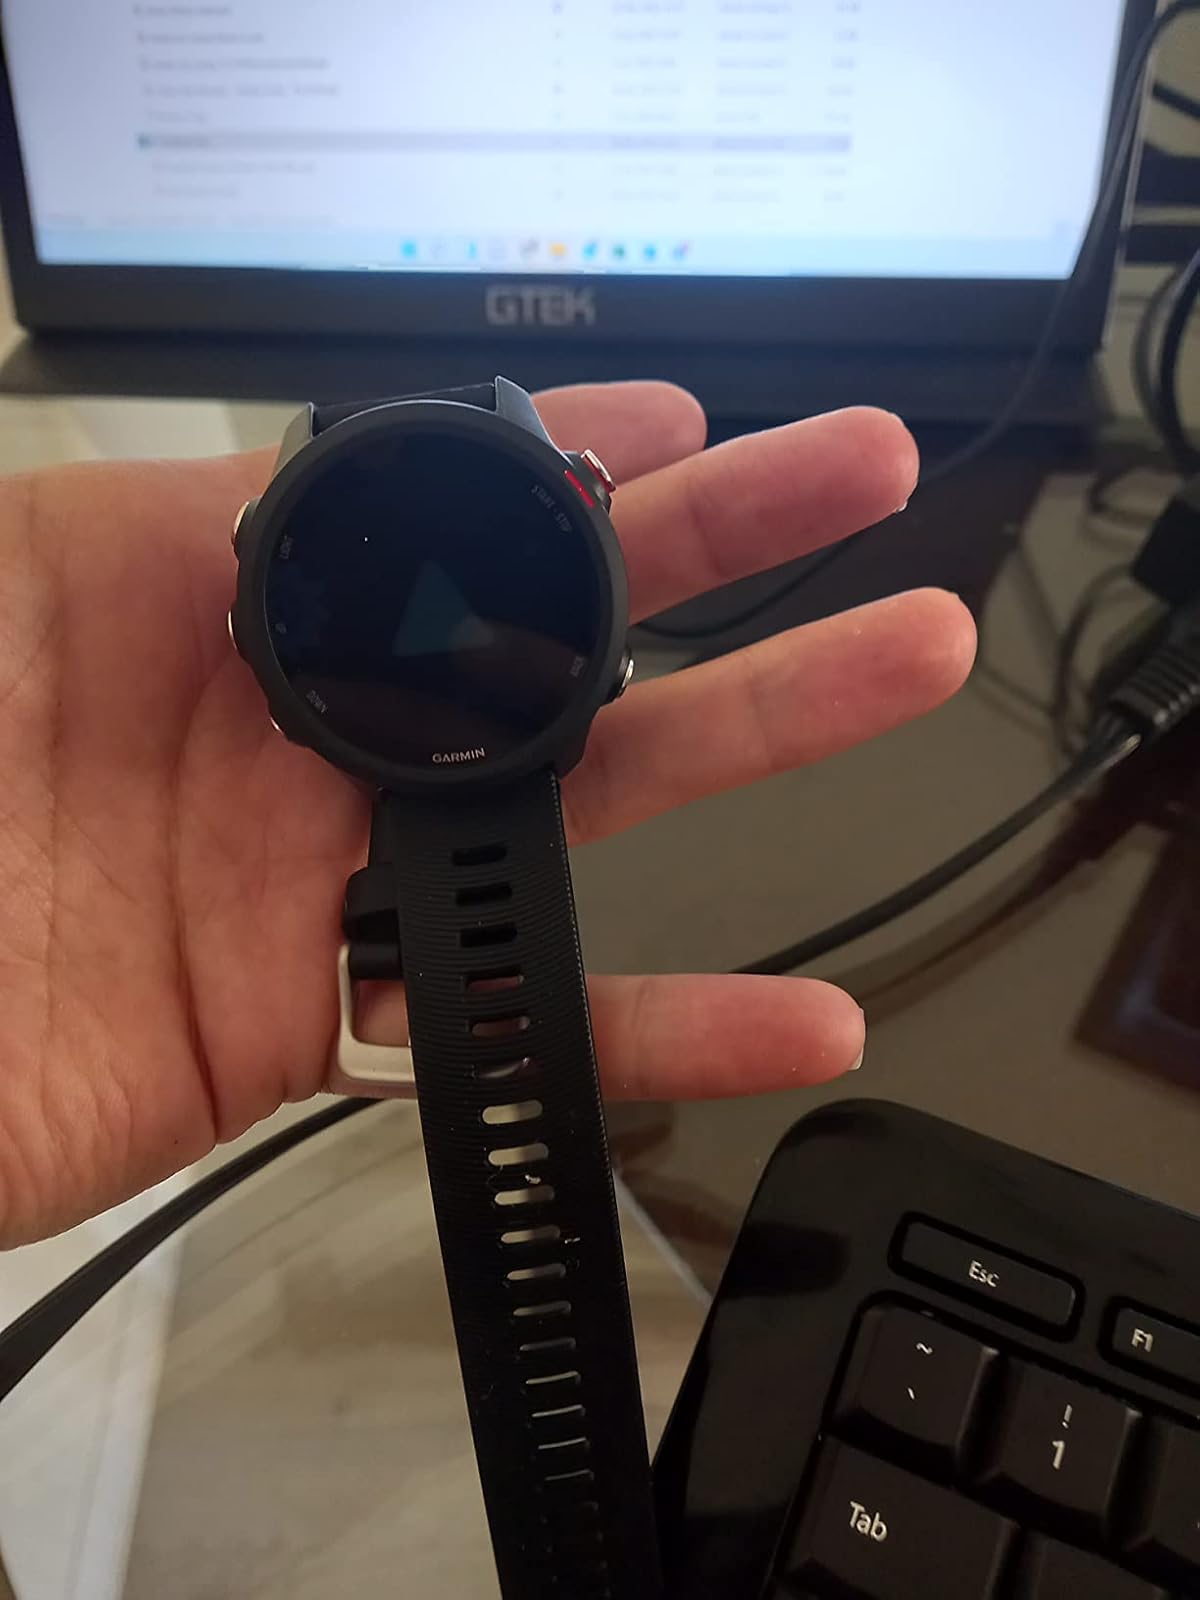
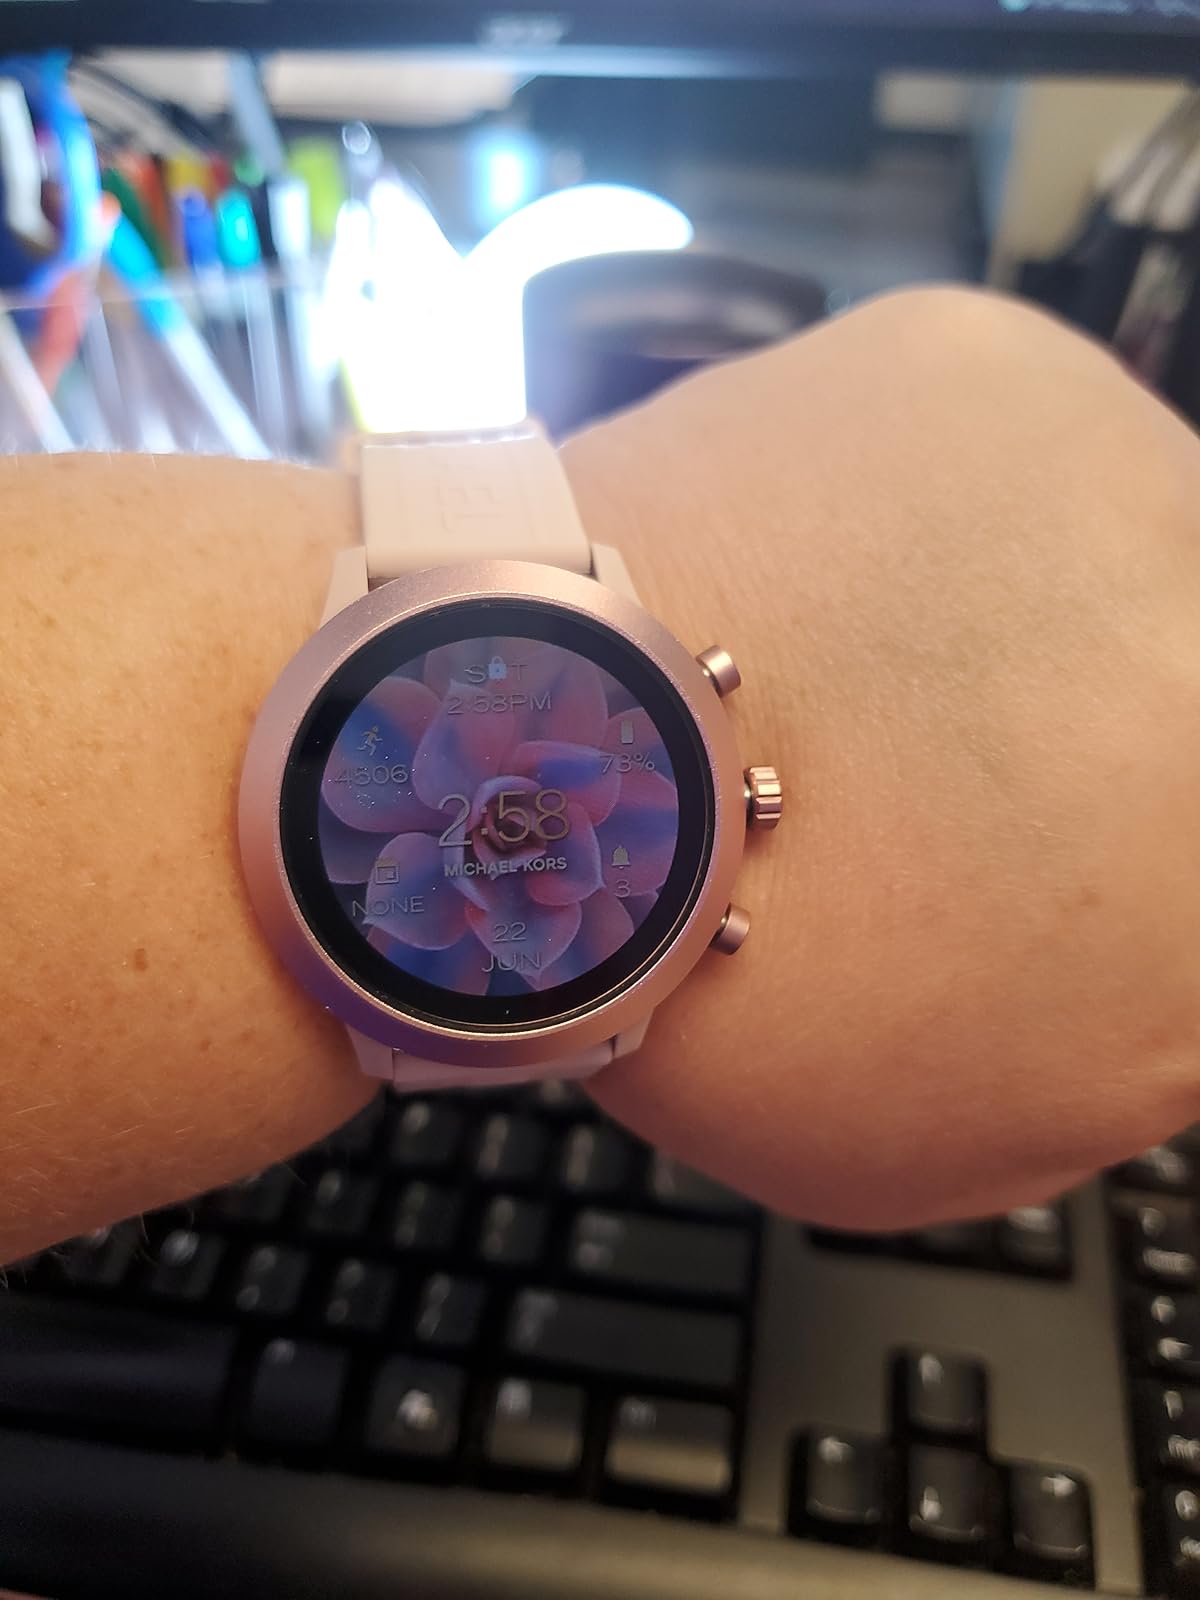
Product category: smartwatch
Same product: no